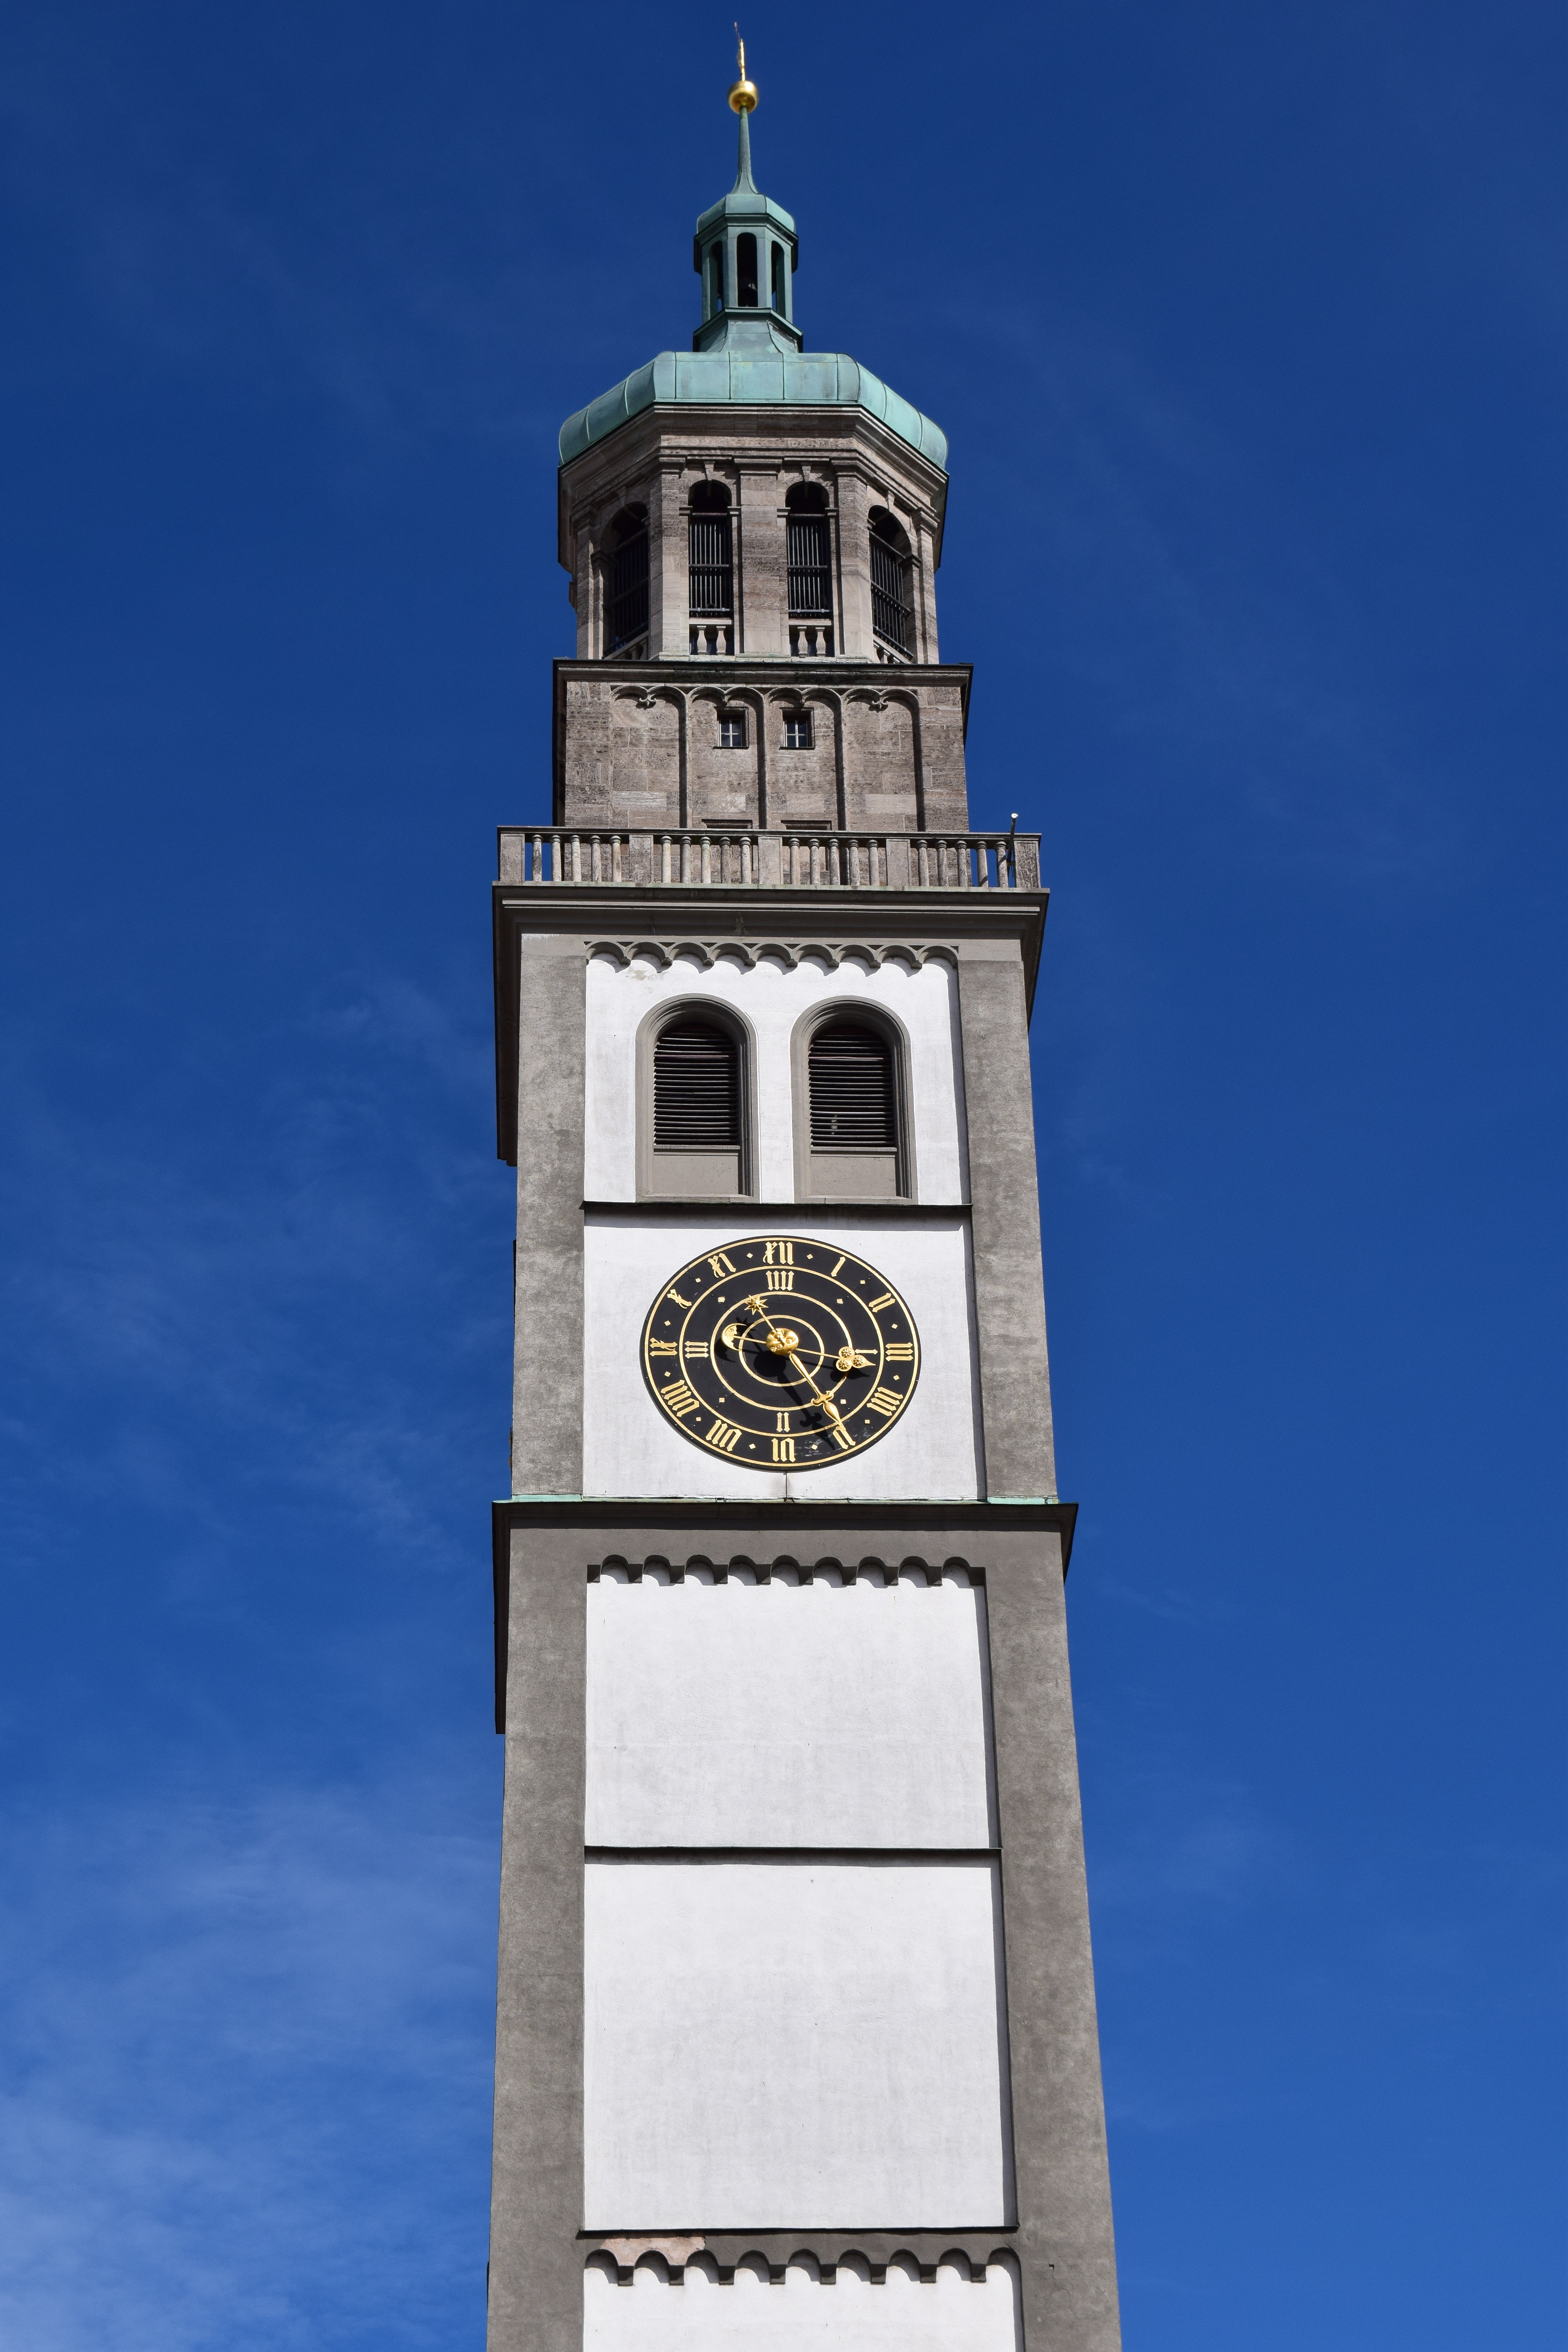
lighthouse, architecture, sky, clock, time, building, summer, tower, landmark, blue, clock tower, bell tower, old town, steeple, historically, augsburg, high building, control tower, town hall tower